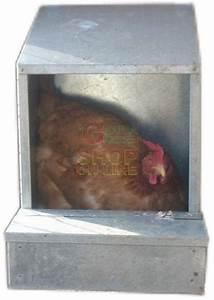
chicken